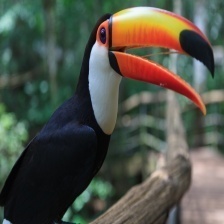
Species: TOUCHAN
Scientific name: RAMPHASTIDAE
ImageNet parent category: toucan